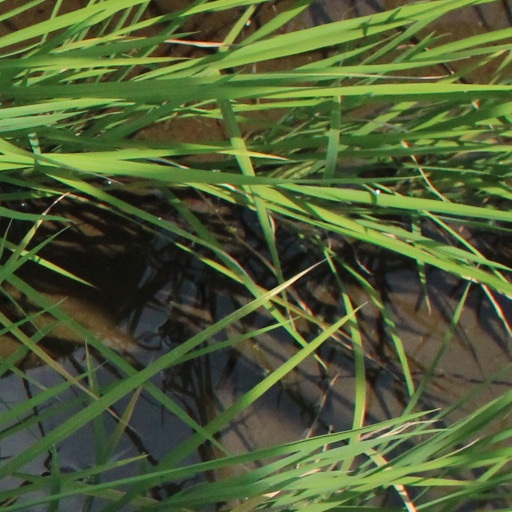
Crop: rice